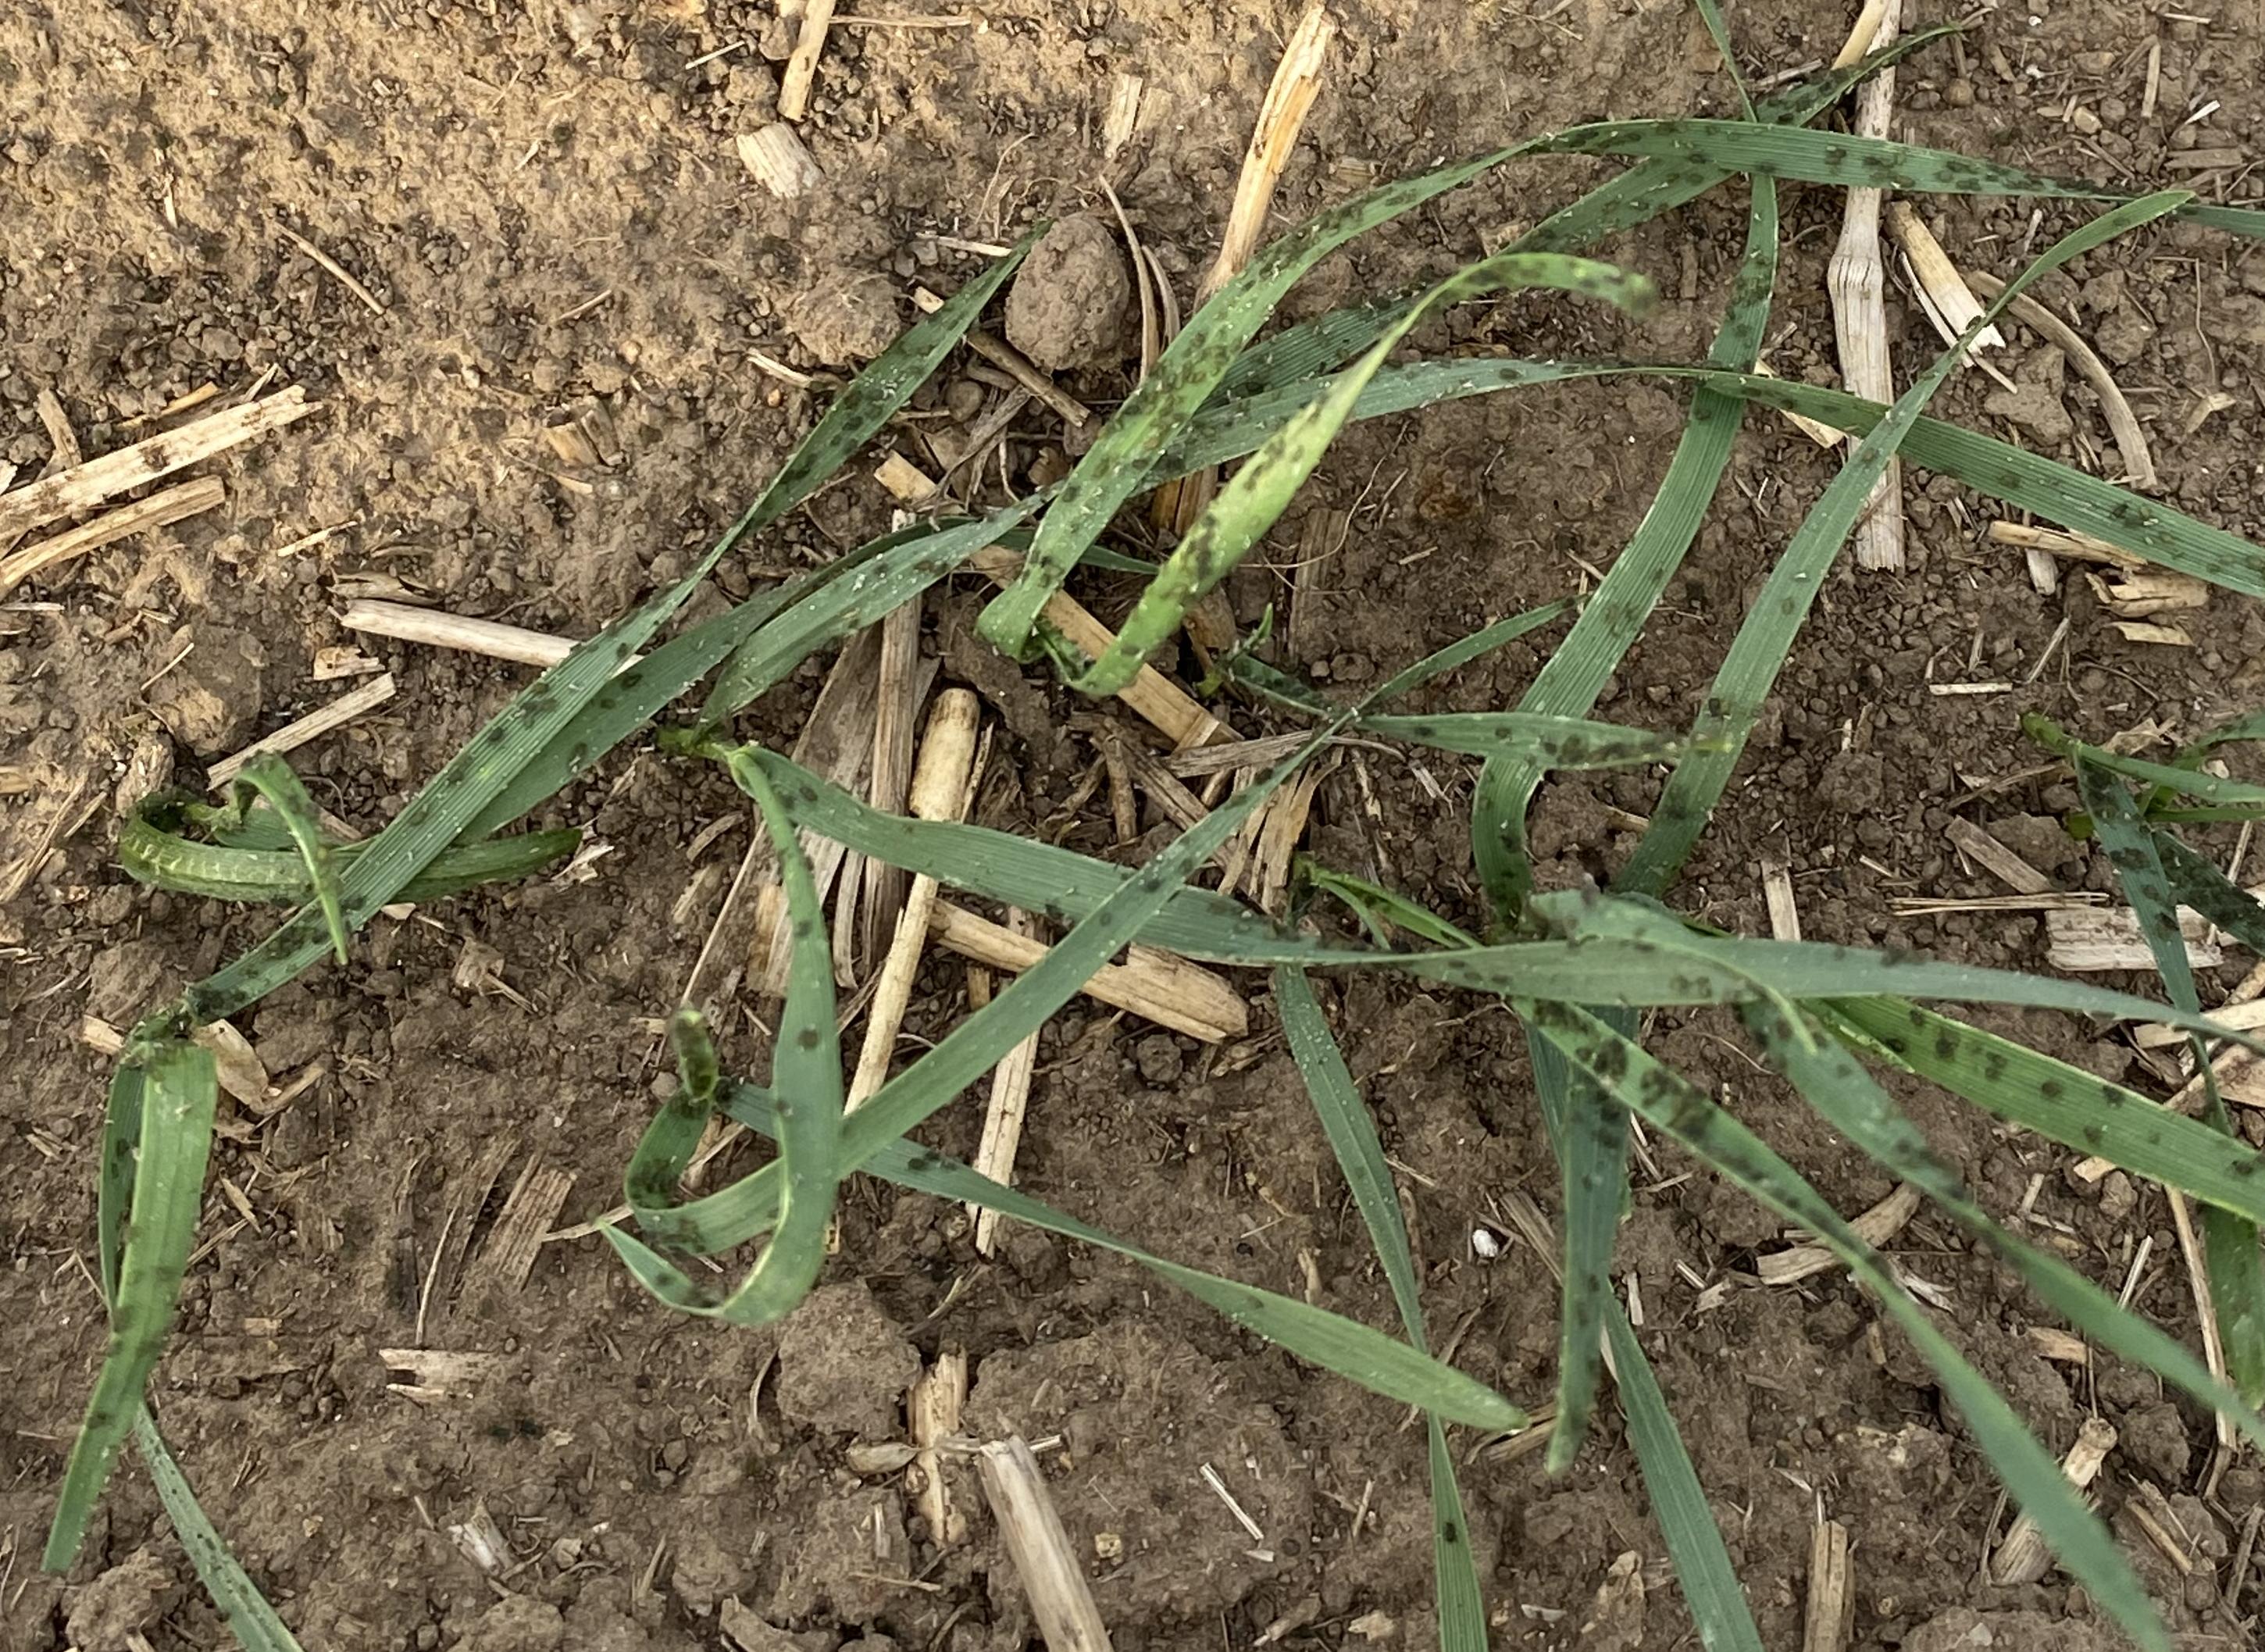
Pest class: bird_cherry_oat_aphid